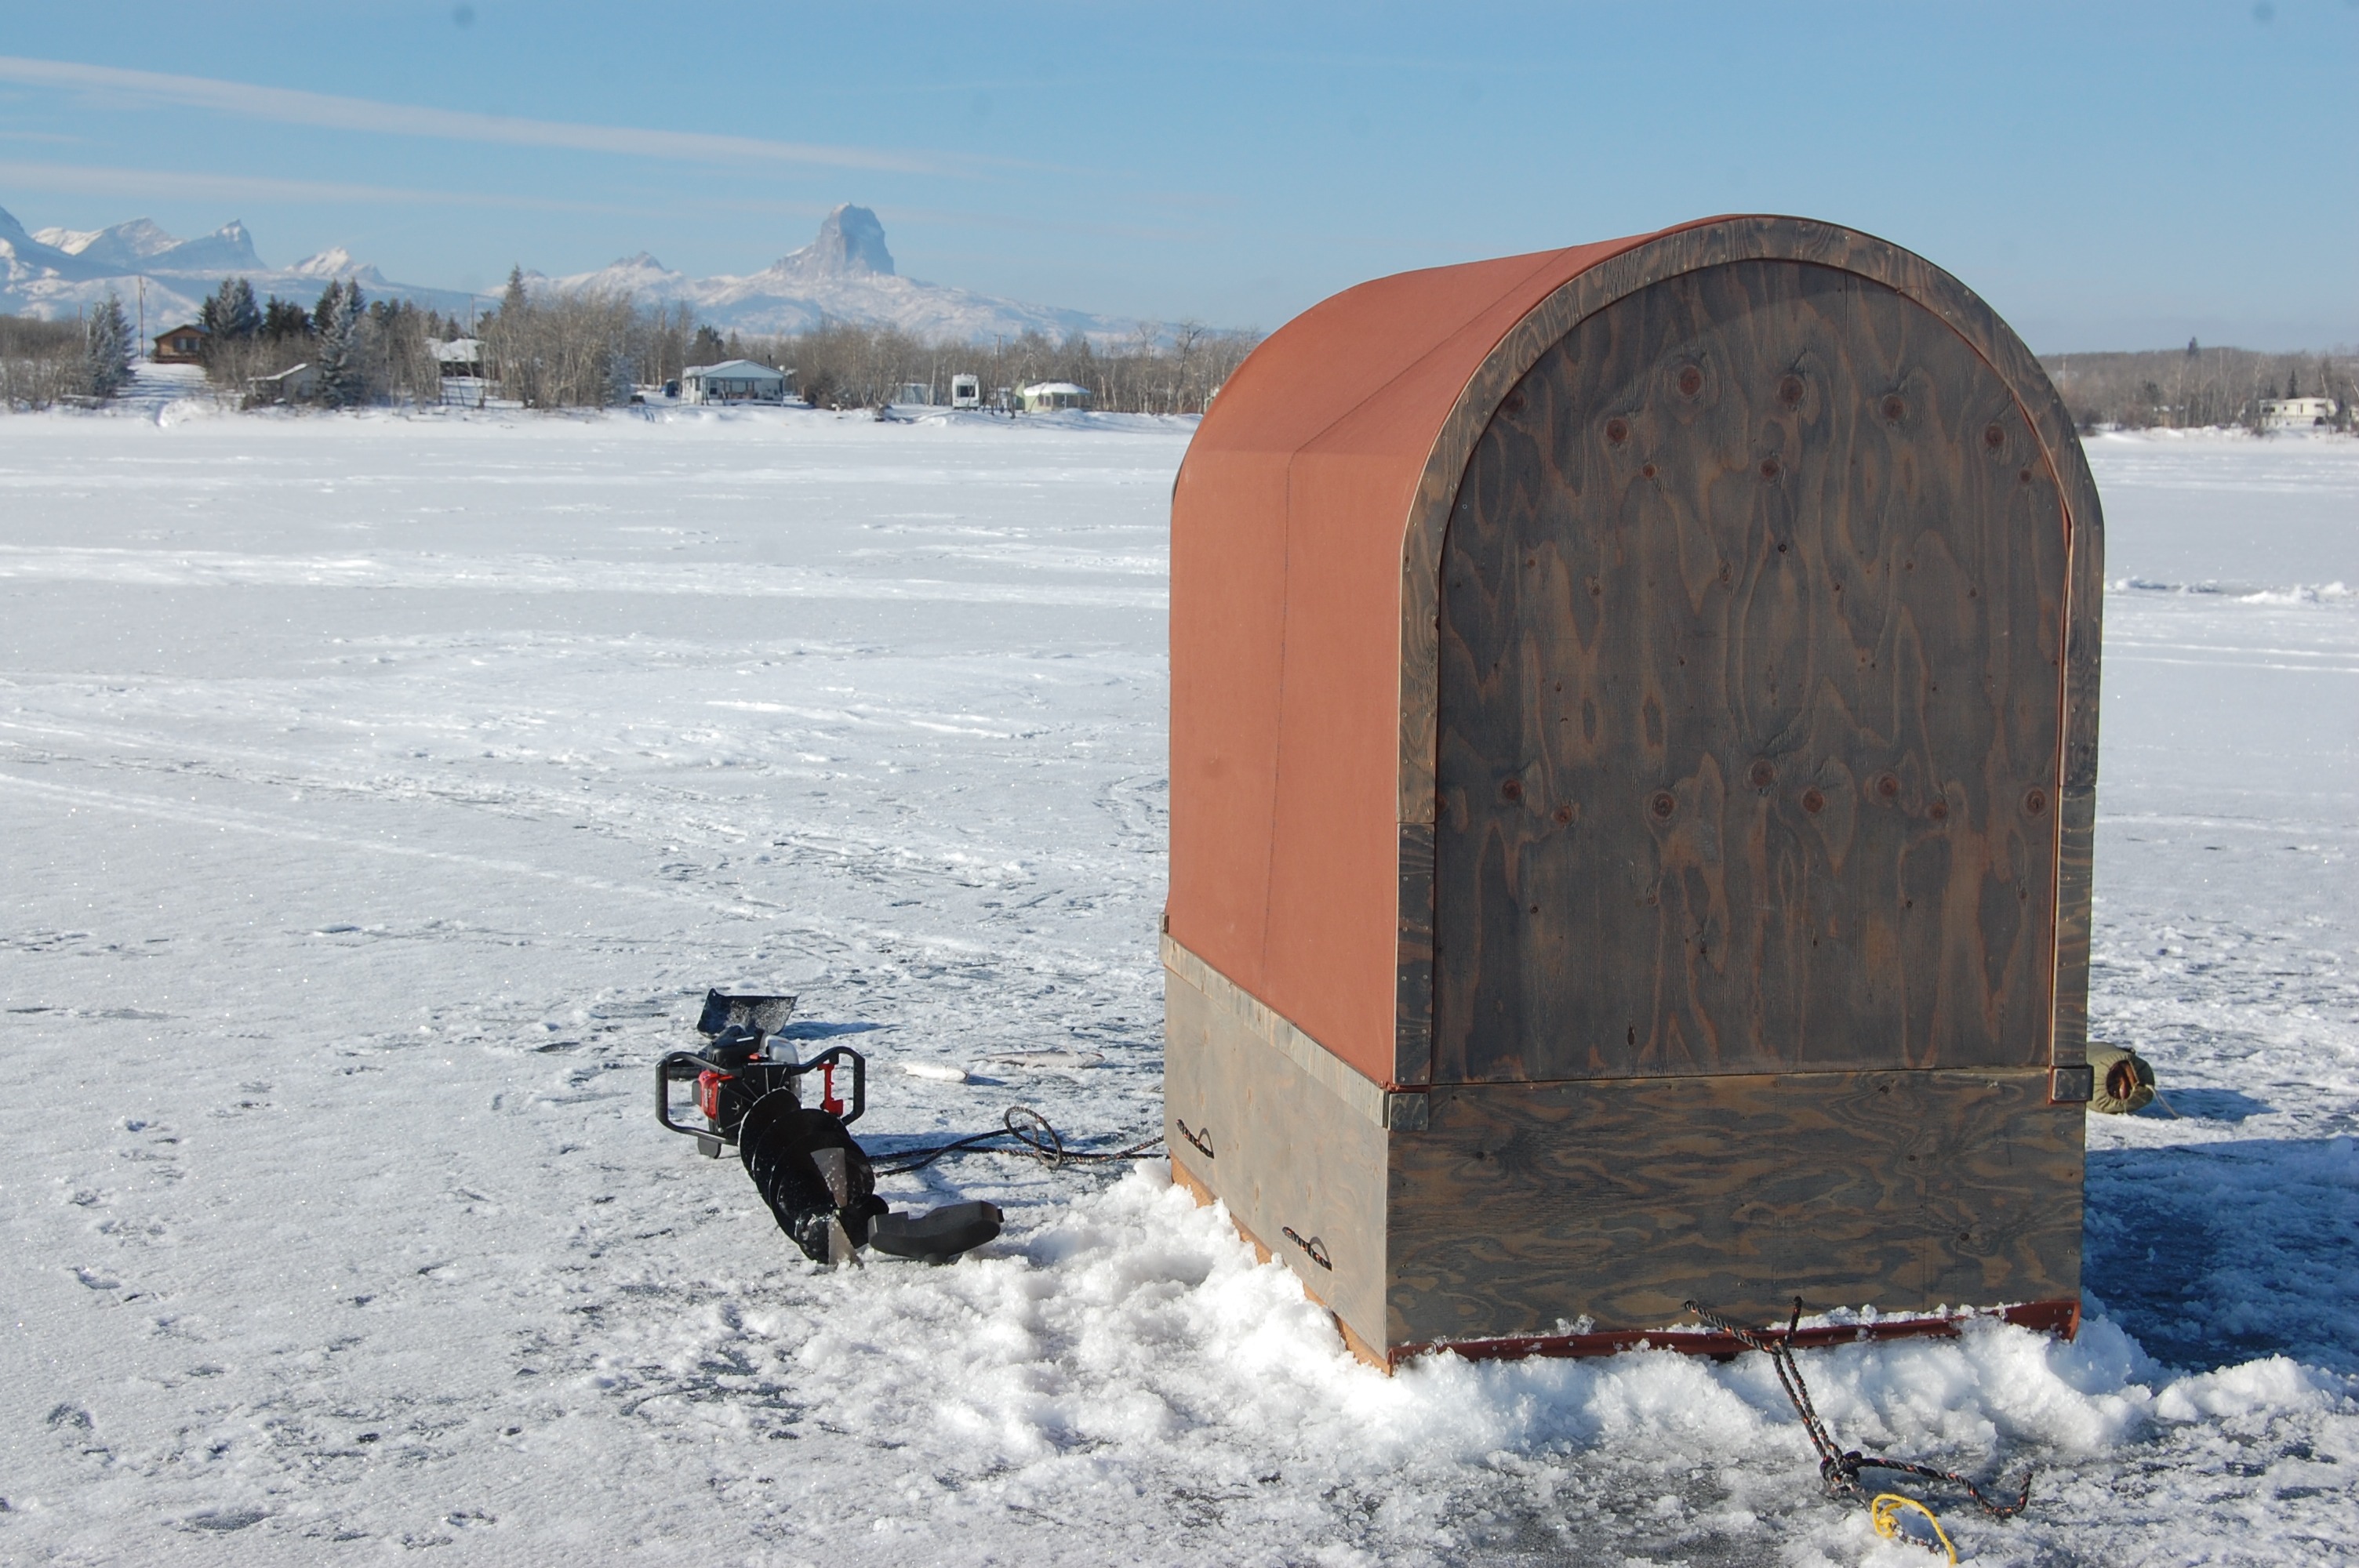
wilderness, mountain, snow, winter, lake, solitude, ice, vehicle, glacier, weather, frozen, arctic, season, outside, montana, ice fishing, geological phenomenon, ice hut, duck lake